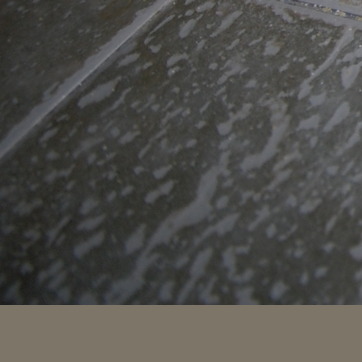
Material: tile